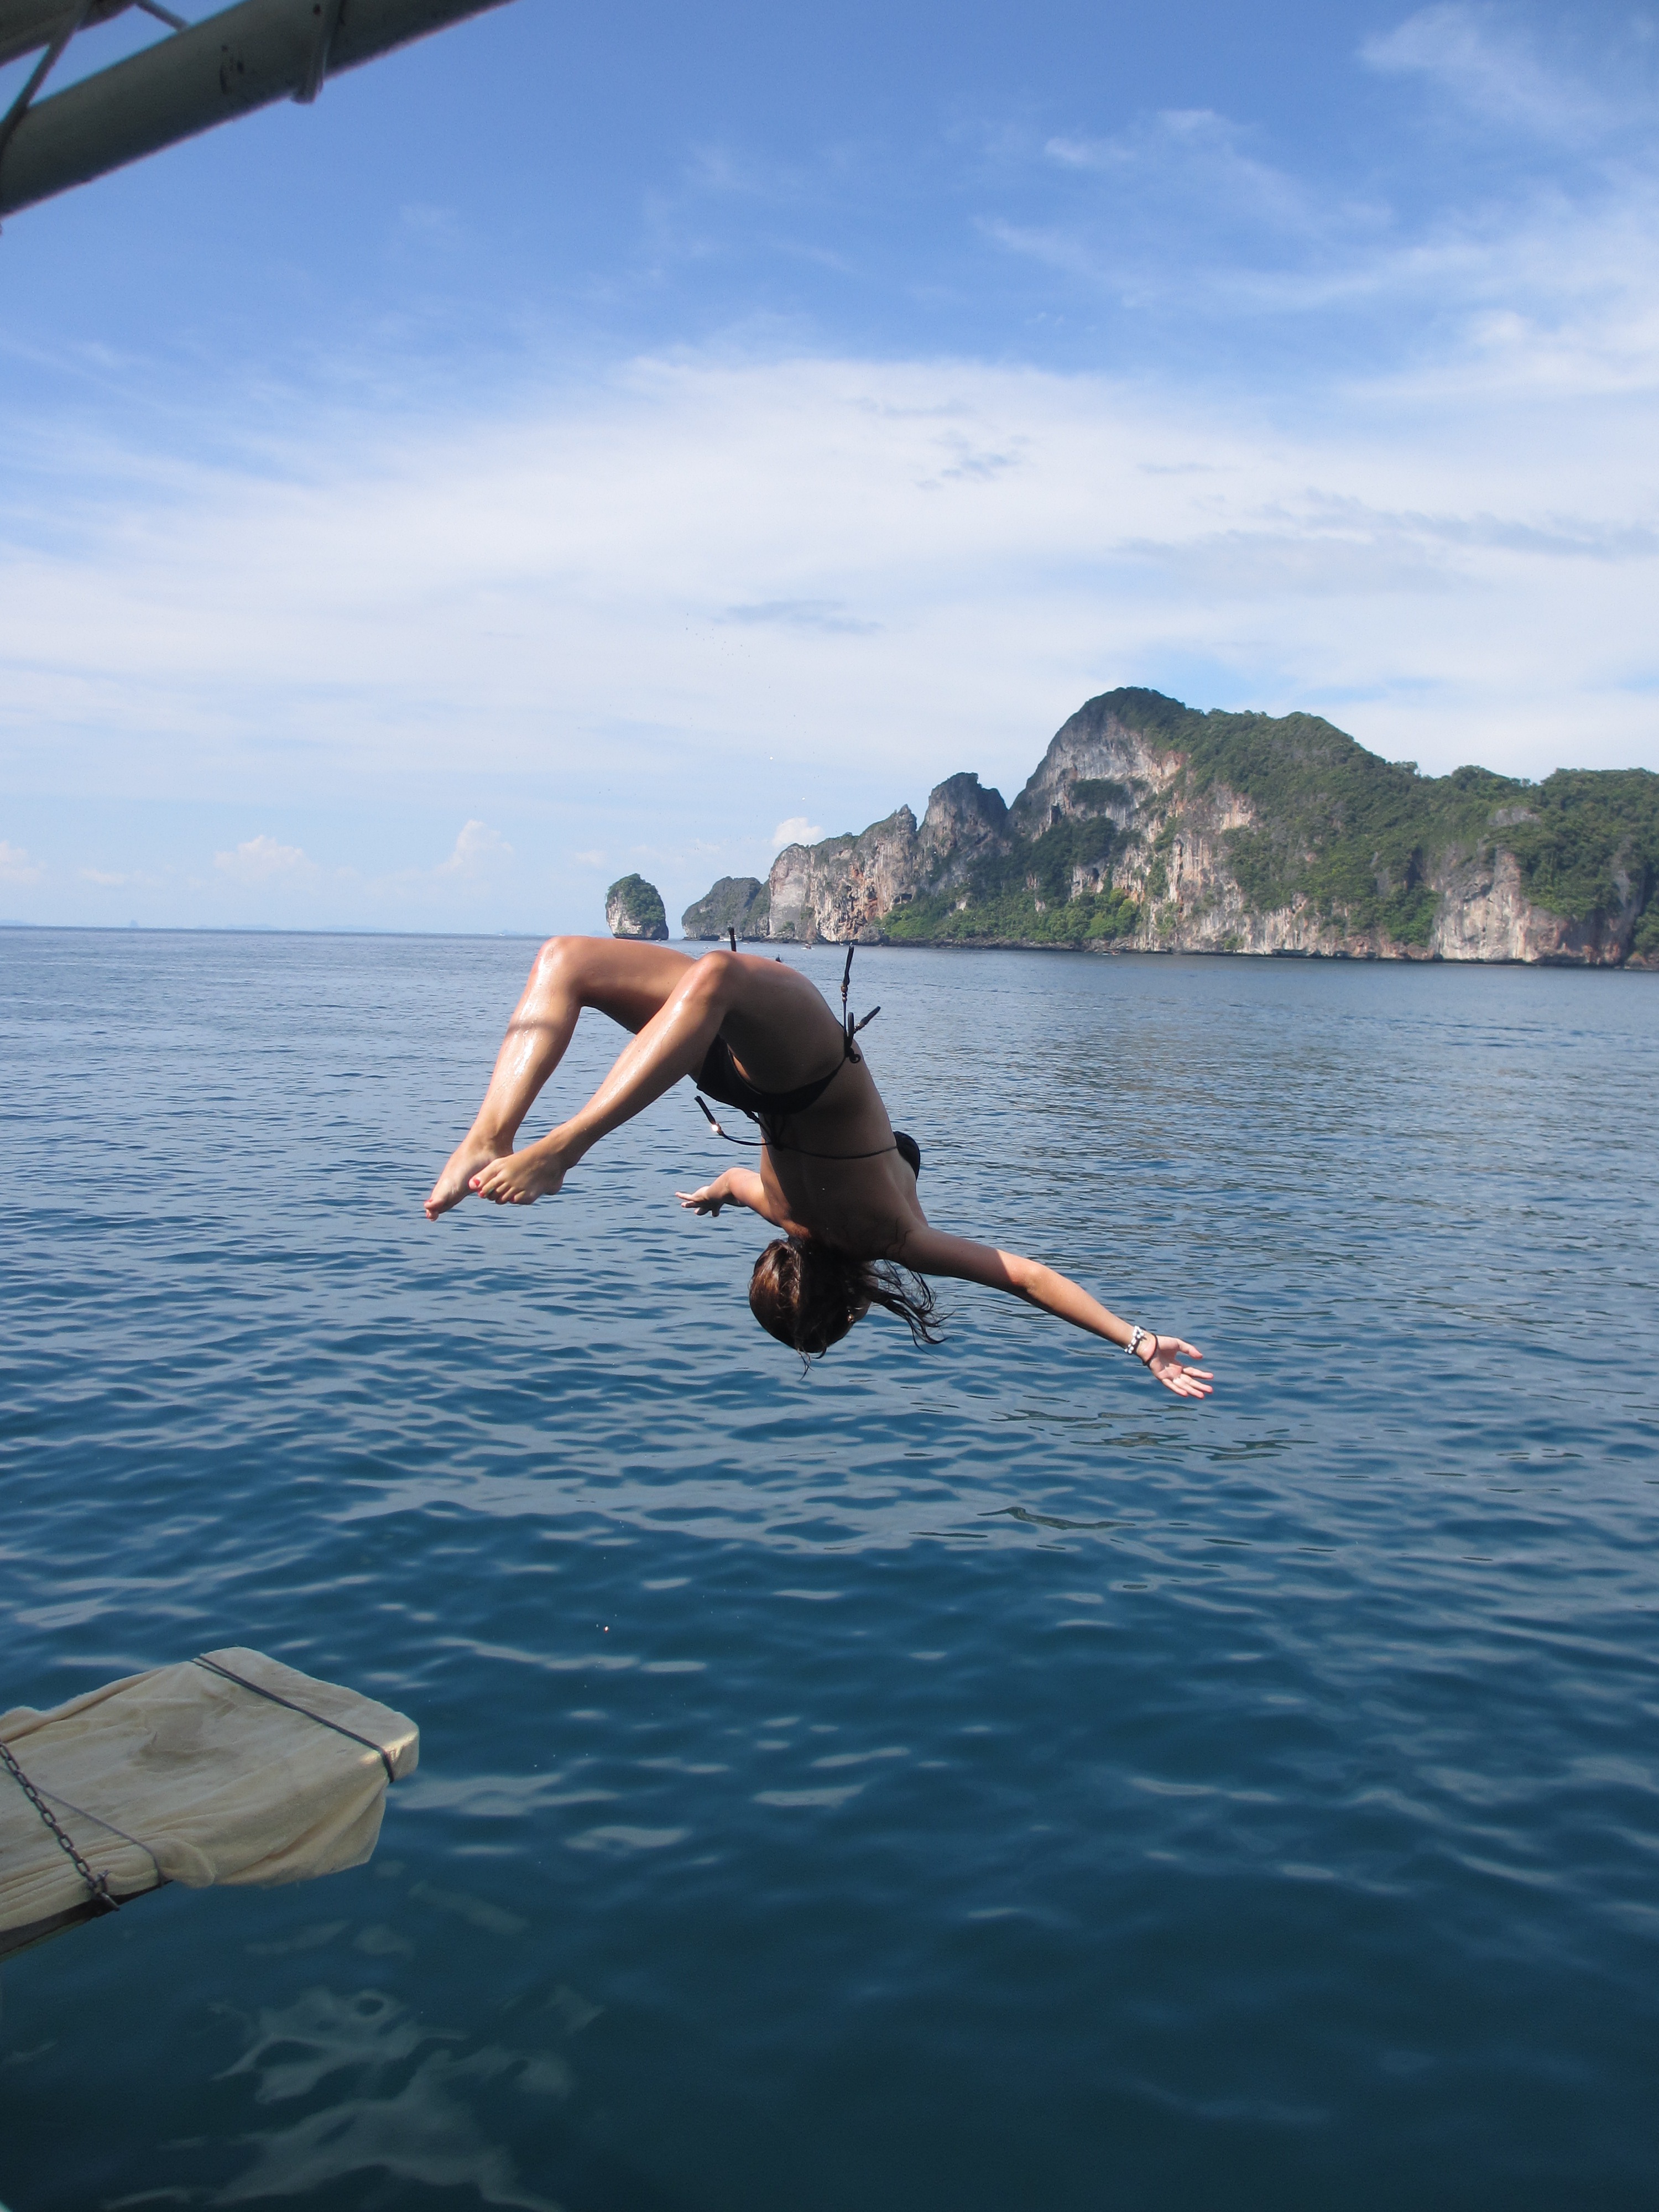
sea, lake, vacation, jumping, paddle, vehicle, blue, extreme sport, sports, boating, hope, gymnastics, popping, volts, water sport